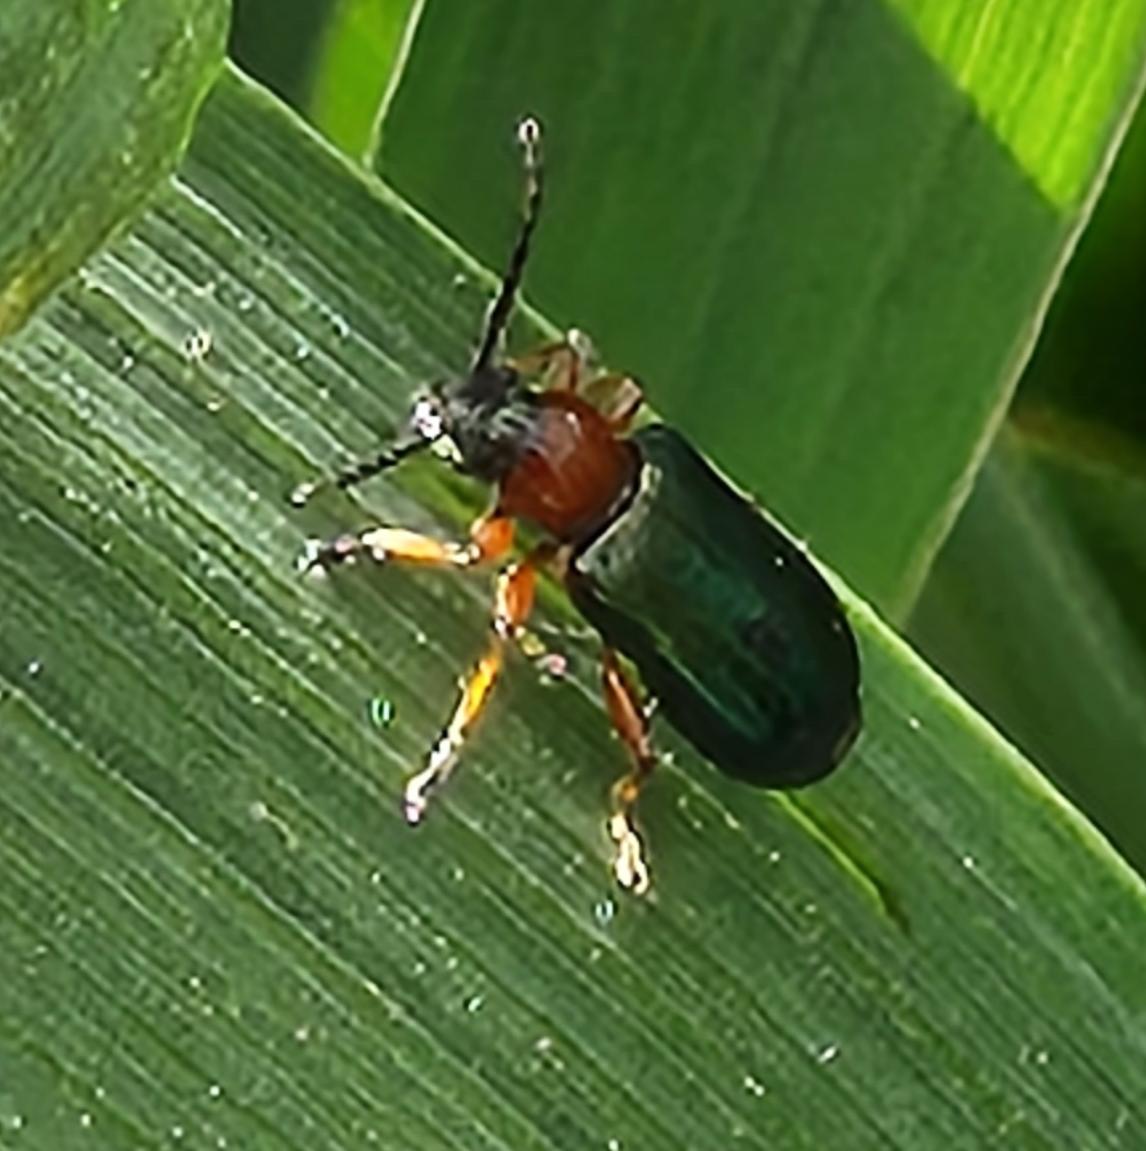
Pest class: cereal_leaf_beetle